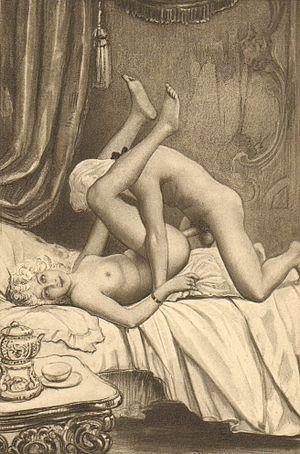
Illustration IV de Fanny Hill
L'expression défloration, signifiant « prendre la fleur », fait référence à l'idée que le premier homme à pénétrer une femme lui « enlève sa virginité ». Certaines cultures accordent une importance particulière à la défloration, qui peut être pratiquée de manière rituelle. La défloration lors de la nuit de noces est considéré comme importante dans un grand nombre de cultures et de religions qui insistent sur l'absence de relations sexuelles avant le mariage.
La position de l'enclume est une position sexuelle, variante du missionnaire.